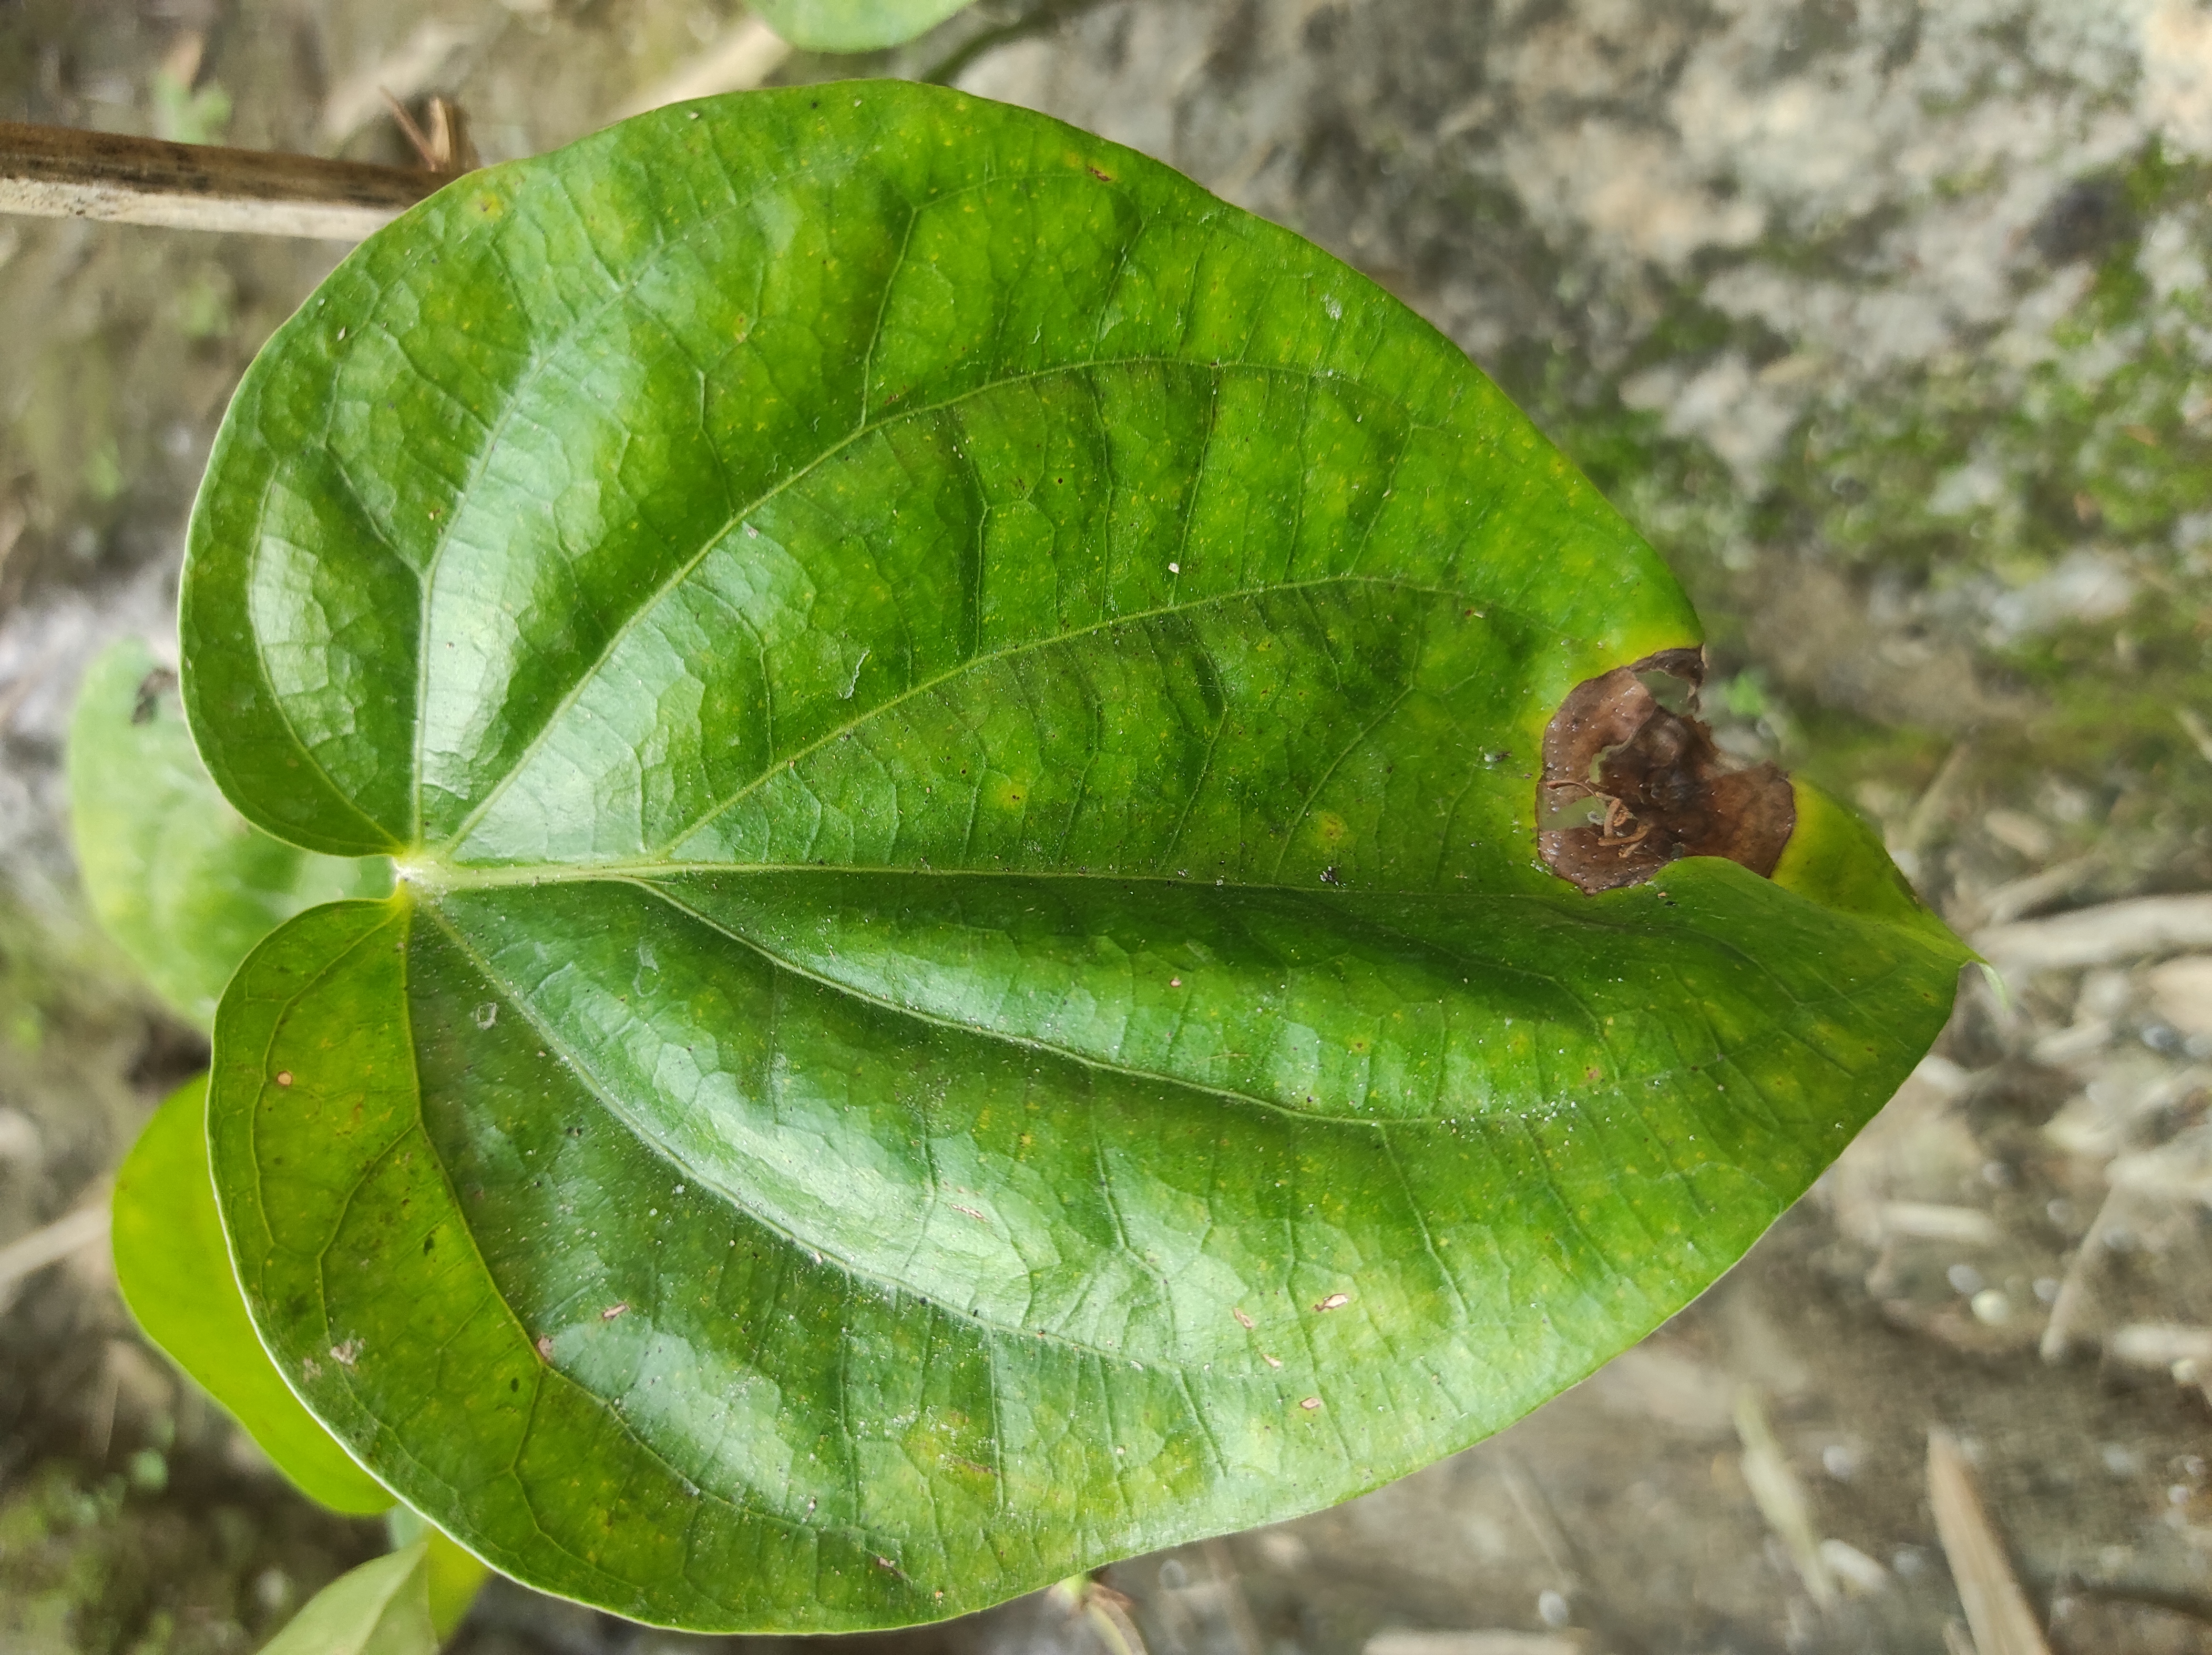
Label: Fungal_Brown_Spot_Disease